Leitrim Rifle Militia

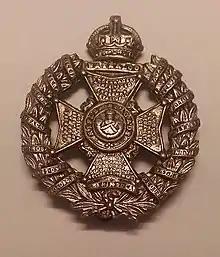
Rifle Brigade cap badge.

The Childers Reforms took Cardwell's reforms further, with the militia regiments becoming numbered battalions of their linked regiments. However, there were more Irish militia regiments than were required by the Irish regular regiments, so the Leitrim Rifles were split from the Connaught Rangers' group based at Galway and instead were assigned to the Rifle Brigade, which had no county affiliation but recruited nationally. This large regiment now consisted of: